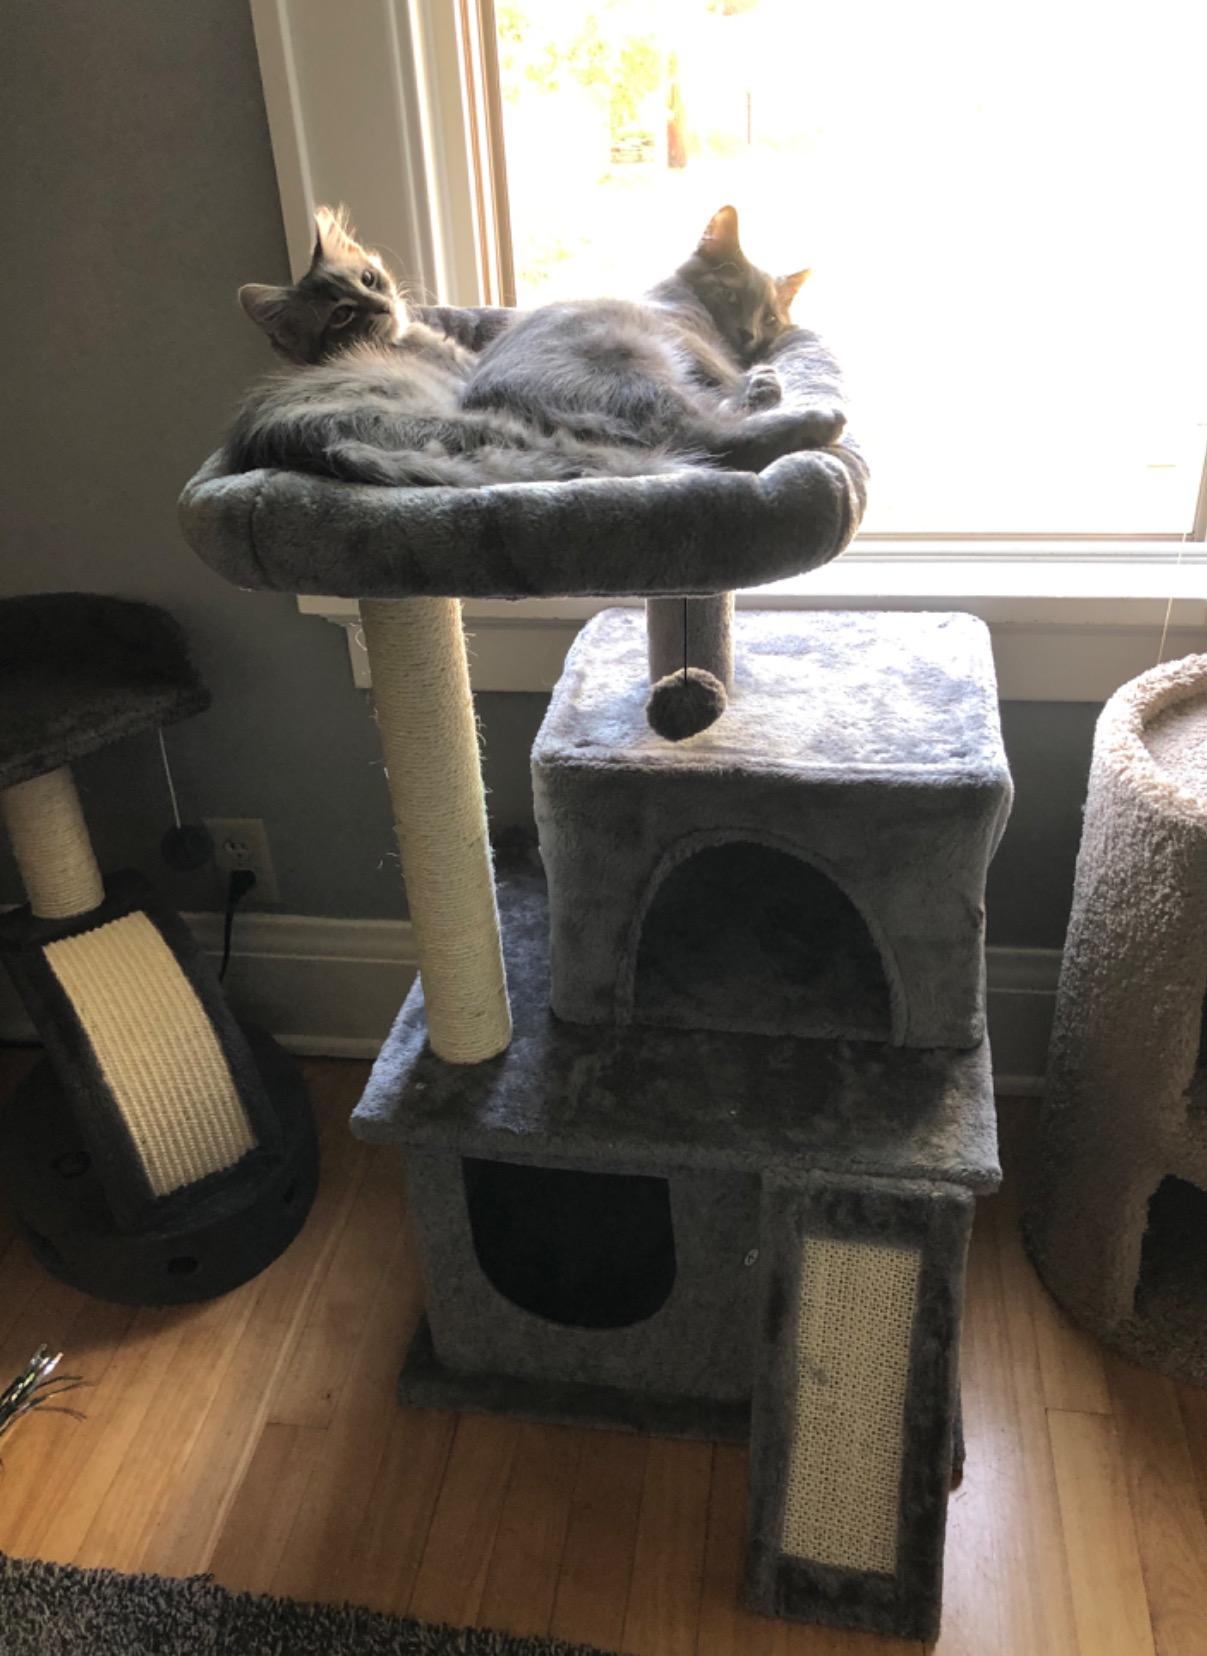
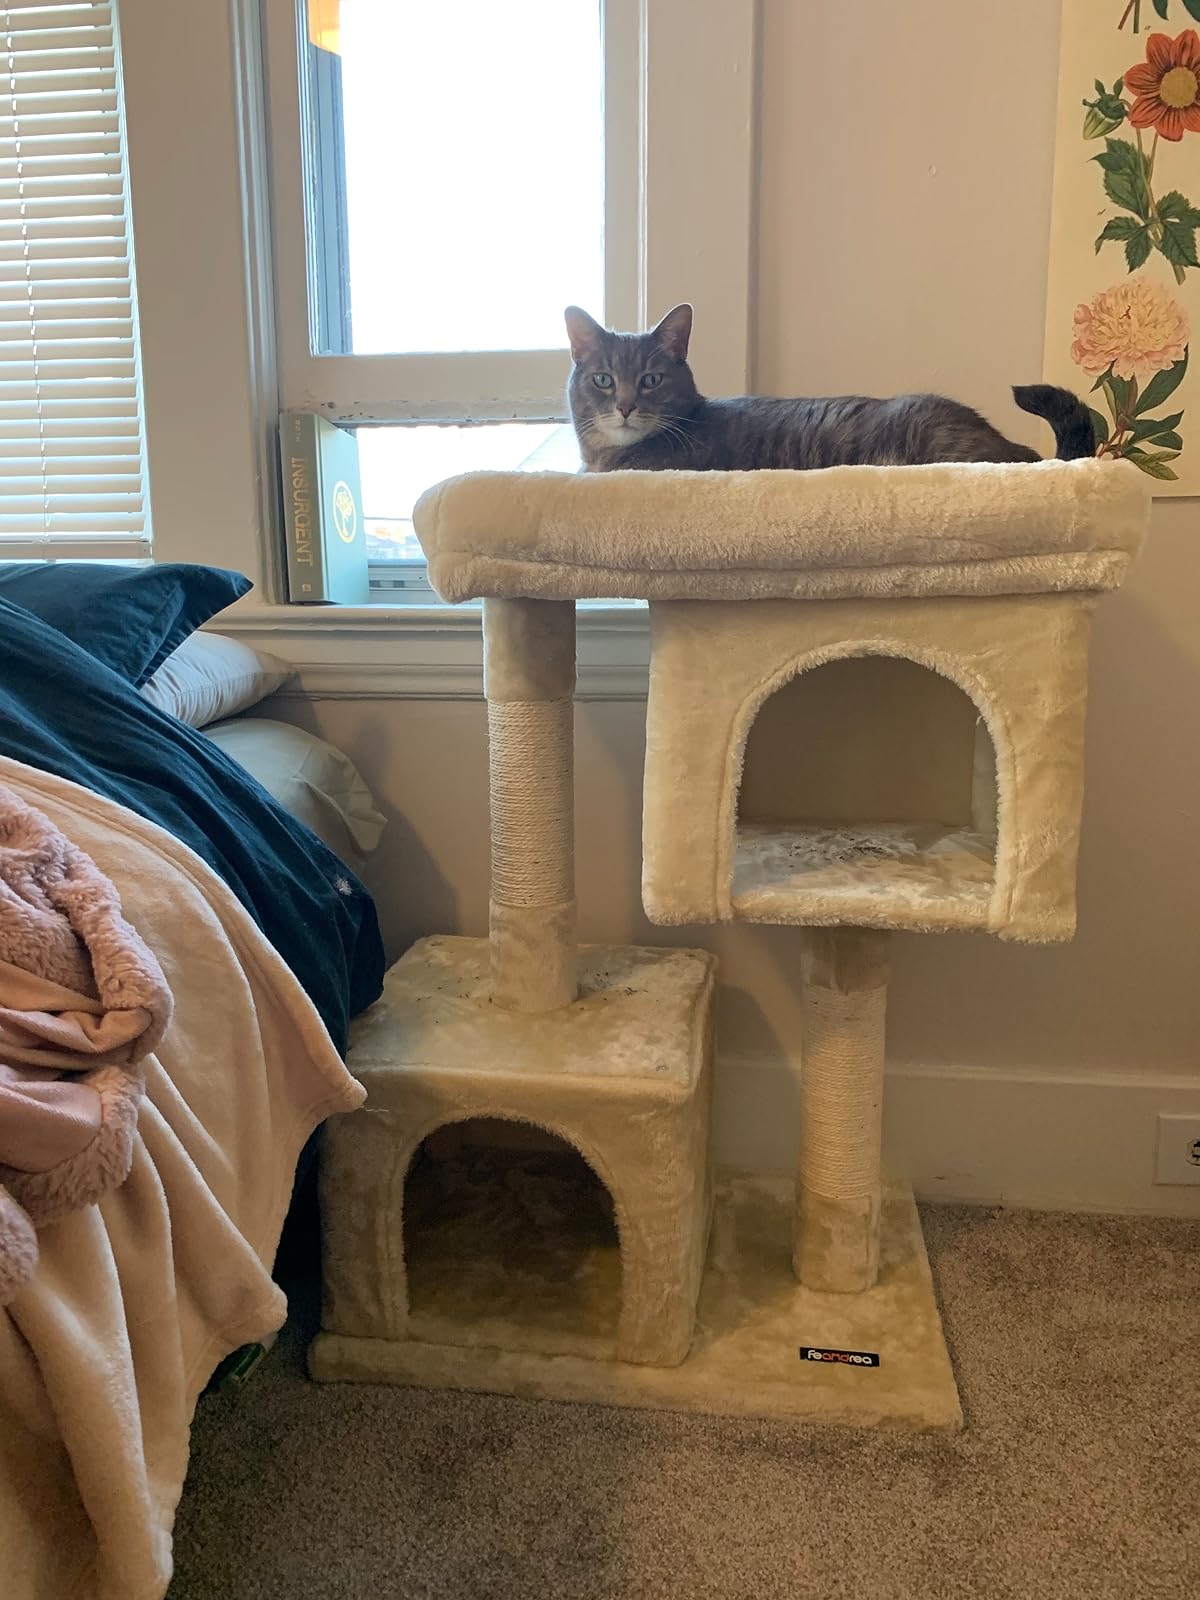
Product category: items_cat tree
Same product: no